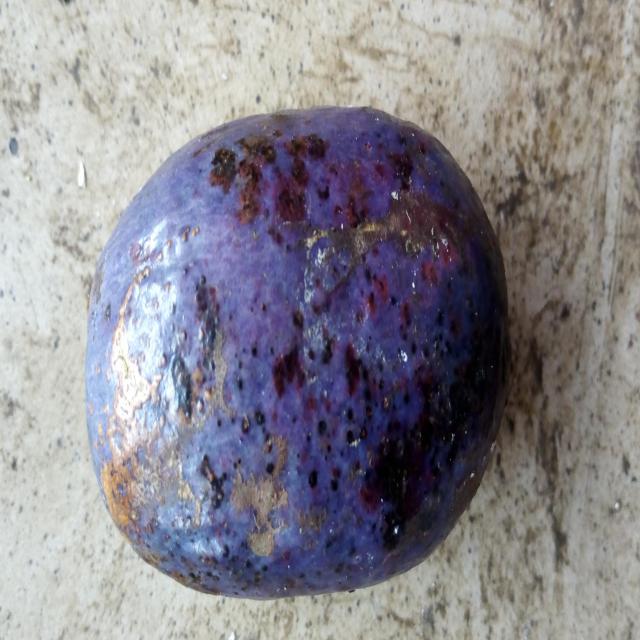
Plum grade: spotted